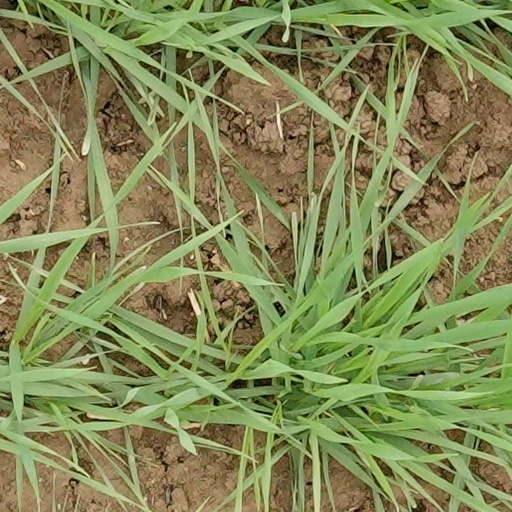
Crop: wheat